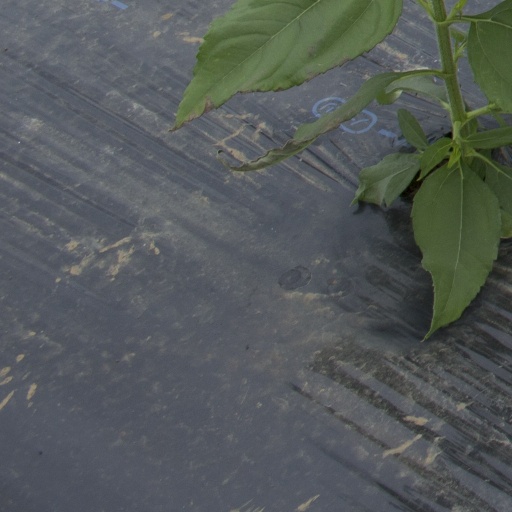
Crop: Jerusalem artichoke